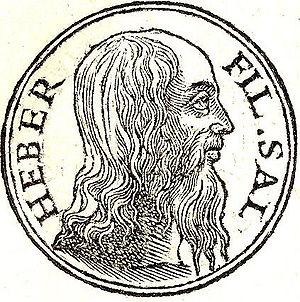
Eber ou Heber est un personnage de la Genèse. Le terme hébreu vient de « 'ivri », ainsi que le terme arabe « عبر, aber » voulant dire « traverser ». Il descend de Sem, et est ancêtre des Hébreux. Son père est Shélah. Ses fils sont Péleg et Yoktan.